Reef Islands

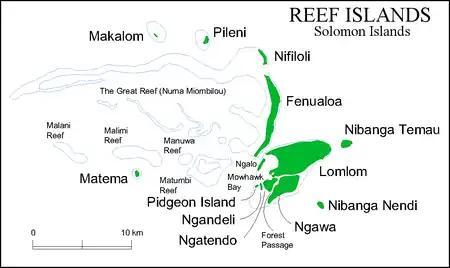
Map of the Reef Islands. Nukapu and Nupani are not shown, being further north-west of the main group.

"Numa Miombilou" or "Great Reef" is one continuous shoal, extending about west of Nifiloli. About to the south of this shoal are 4 small coral reefs: